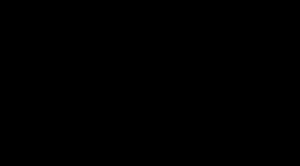
L’antenne rhombique qui en France est désignée antenne losange est un parallélogramme, l’antenne rhombique est à rayonnement radioélectrique directionnelle, inventée par Edmond Bruce et Harald Friis. L’antenne rhombique présente des caractéristiques d’impédance et de rayonnement constantes dans une large bande de plusieurs octaves, l’antenne est utilisable en émission et en réception des haute fréquence aux ultra haute fréquence avec une très large bande. Mécaniquement simple à réaliser, elle est utilisée en télévision terrestre, en liaisons point à point, par des stations utilitaires HF et par les radioamateurs.